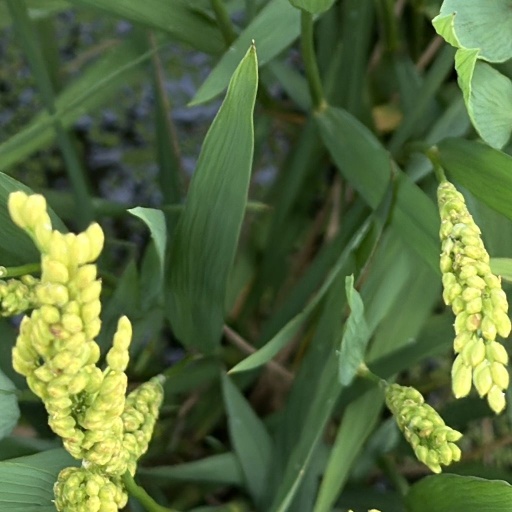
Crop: rice